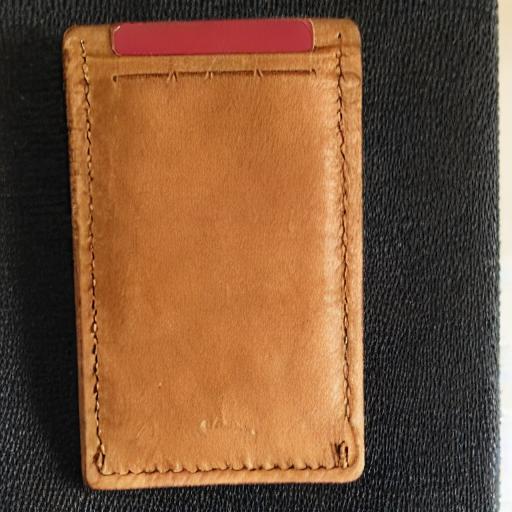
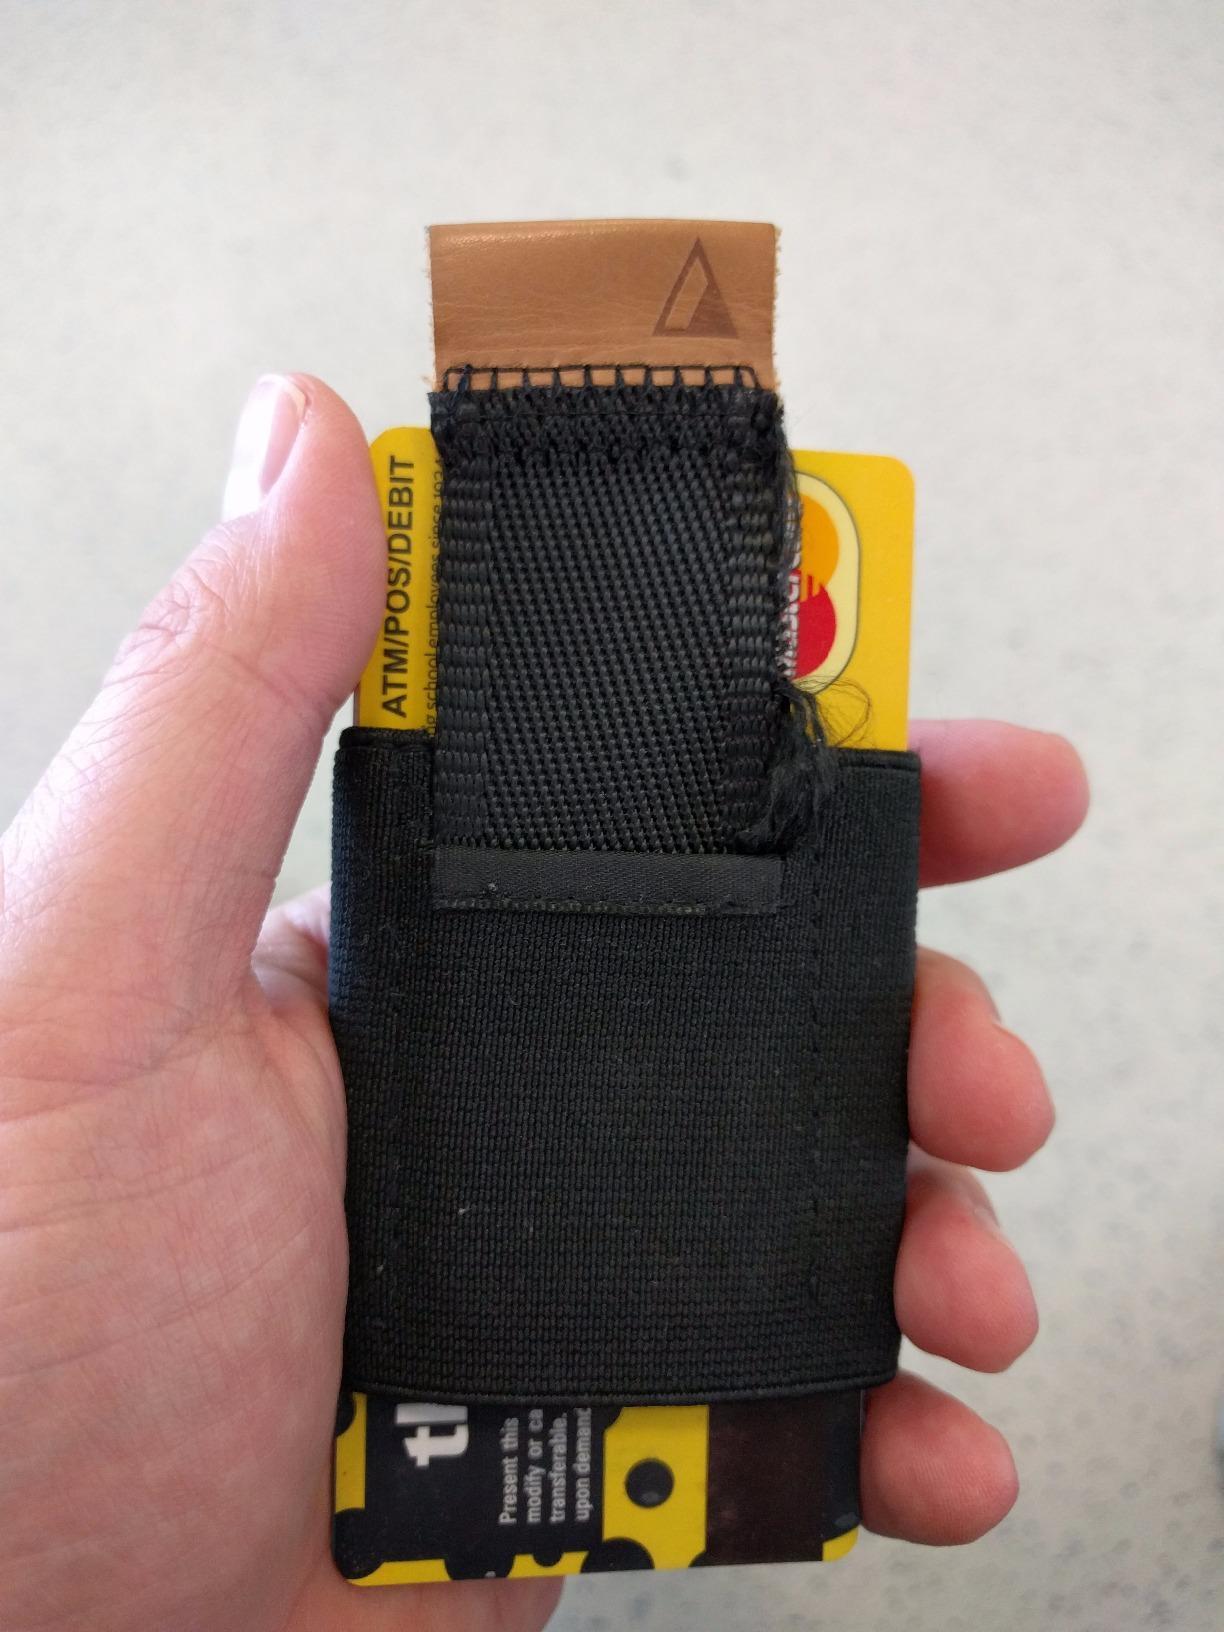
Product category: accessories_wallet
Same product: no